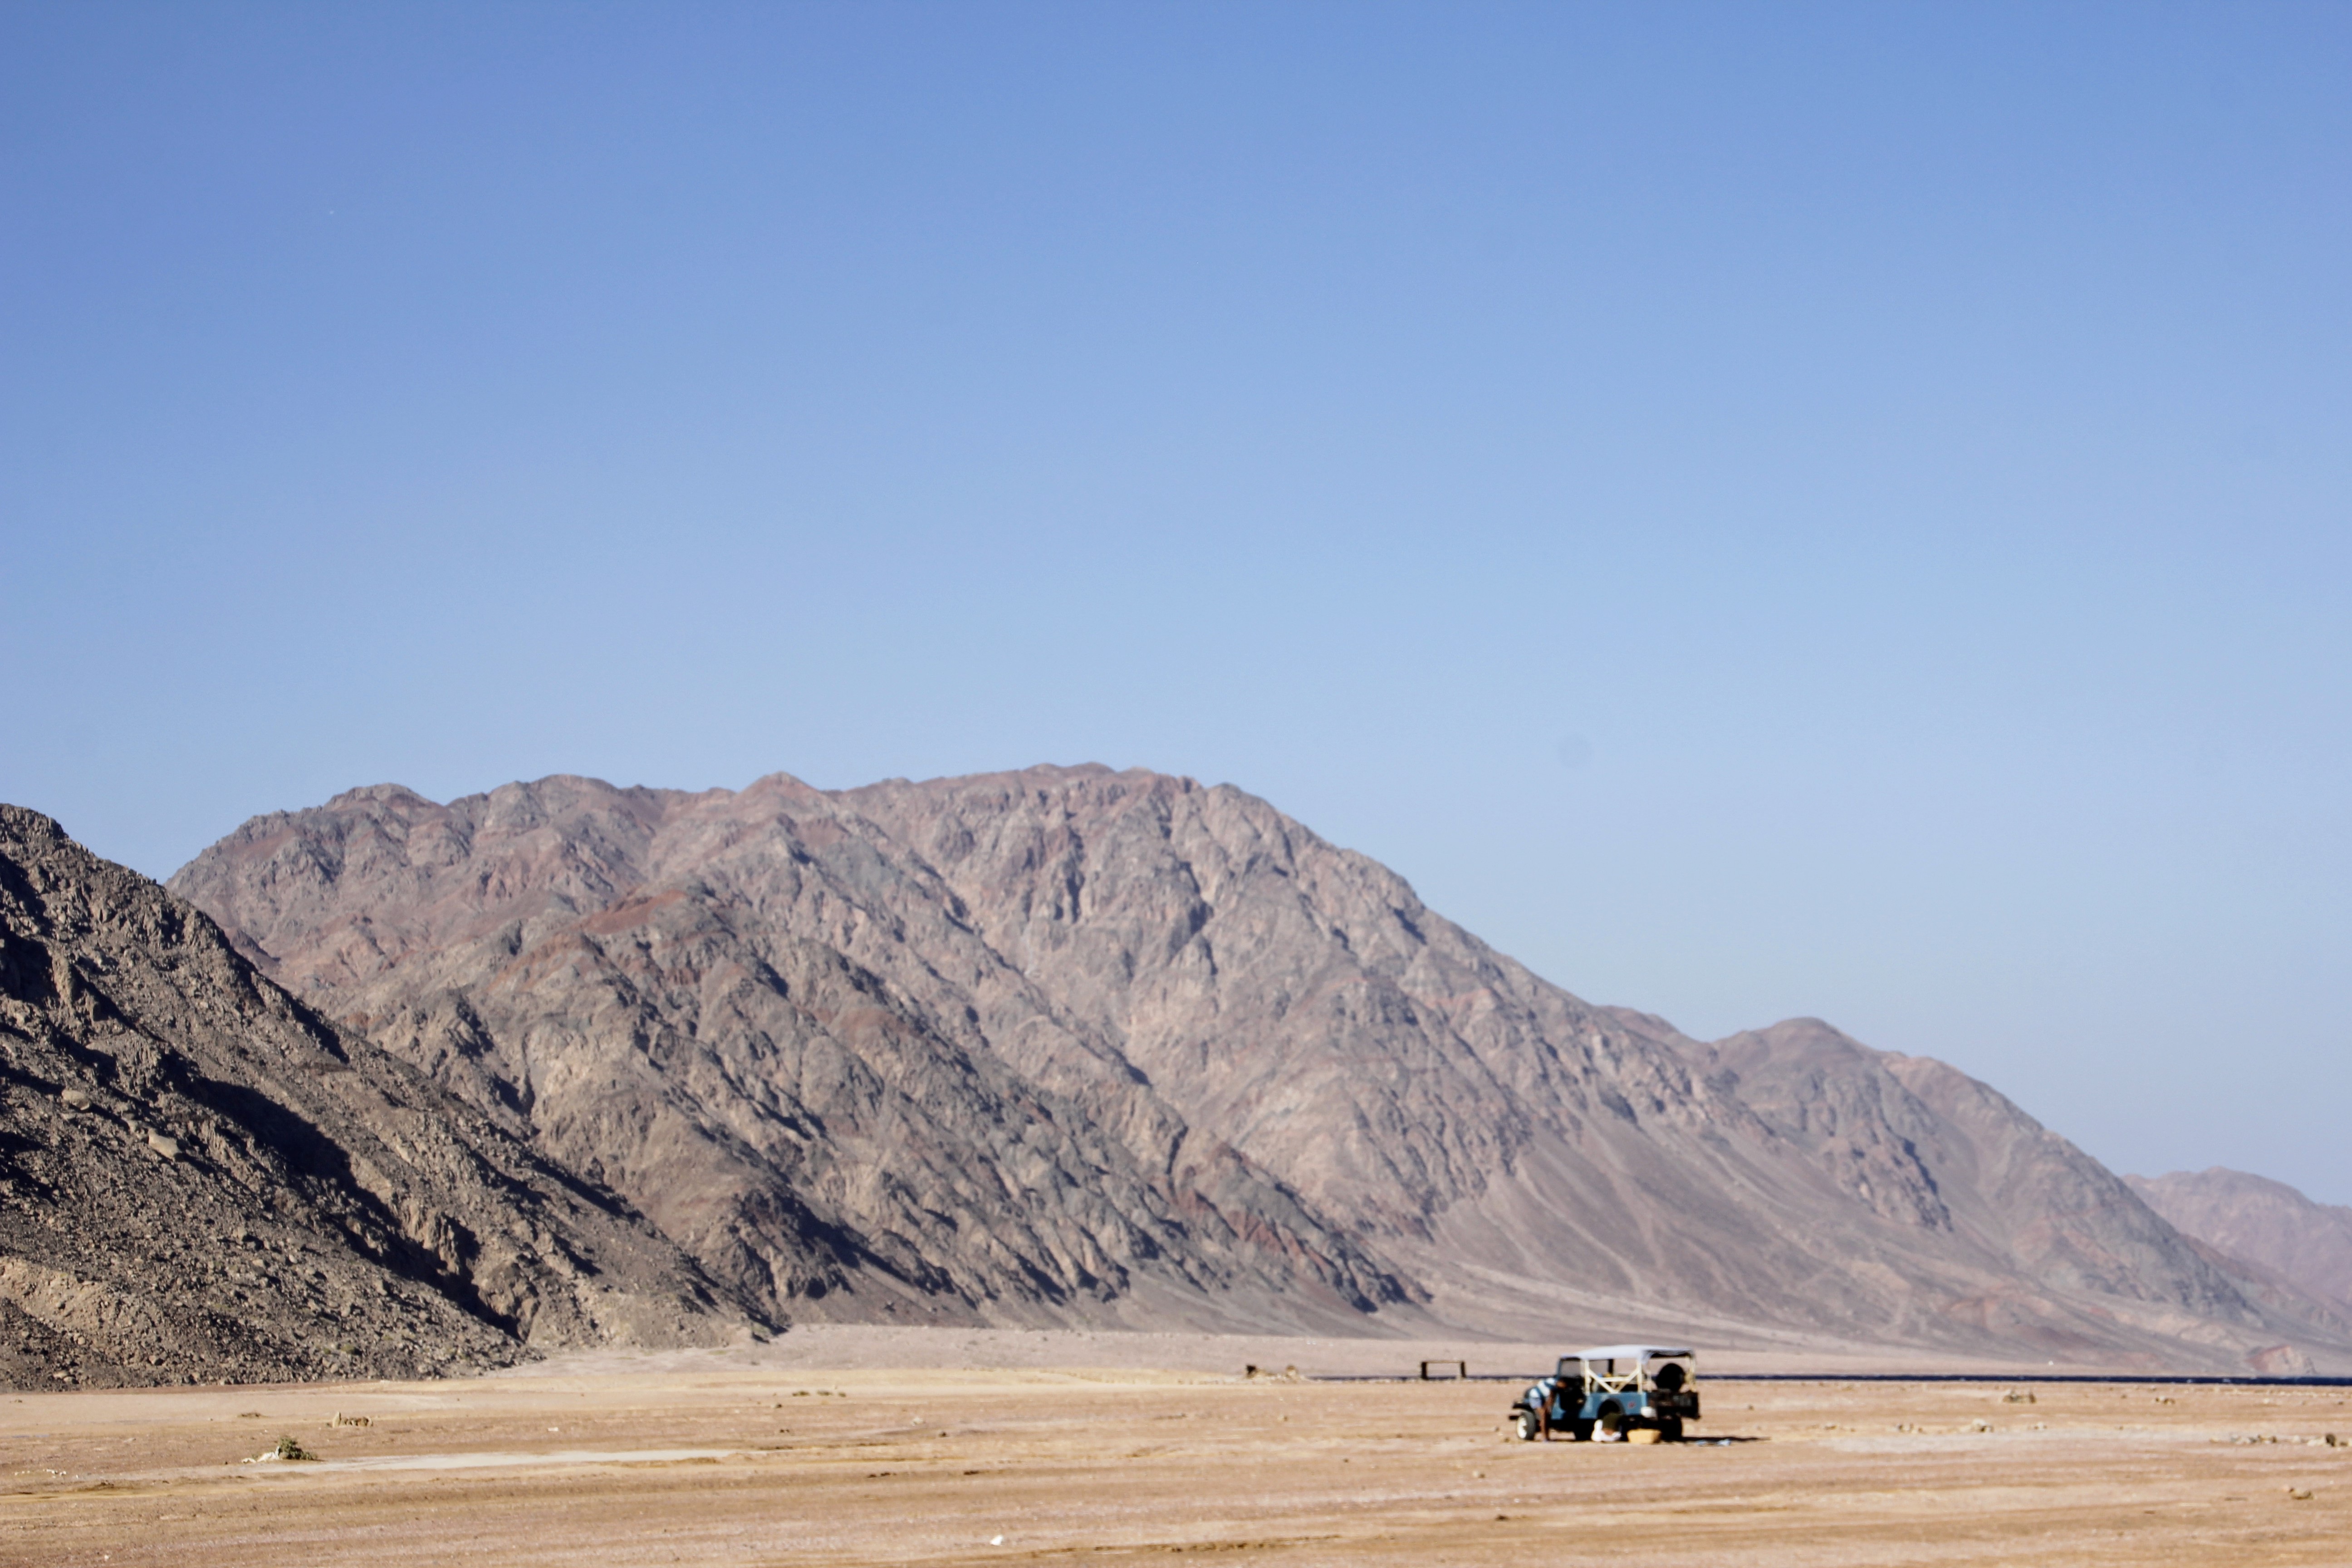
landscape, nature, wilderness, mountain, hill, desert, lake, valley, mountain range, dry, ridge, background image, land rover, road trip, background, geology, badlands, plateau, wallpaper, backgrounds, wadi, landform, natural environment, geographical feature, aeolian landform, mountainous landforms